Anasuya

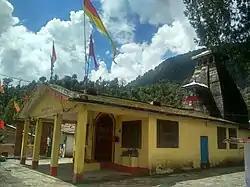
View of Anasuya Temple, Uttarakhand

In a legend that is not featured in the primary Puranas, once, an argument ensued among the Tridevi (The trinity of Saraswati, Lakshmi, and Parvati, the consorts of the Trimurti) regarding whom among them was the most virtuous of women. The sage divinity, Narada, appeared before them, and was chosen to judge the matter. Narada opined that Anasuya was the most virtuous of women. He slyly told the Tridevi that Anasuya's chastity was such that she could bake beans made of iron. The three goddesses attempted to perform the task, but failed, uniting them in their envy towards Anasuya. The goddesses demanded that their husbands, the Trimurti, visit Atri's hermitage, and test Anasuya's virtue for themselves.